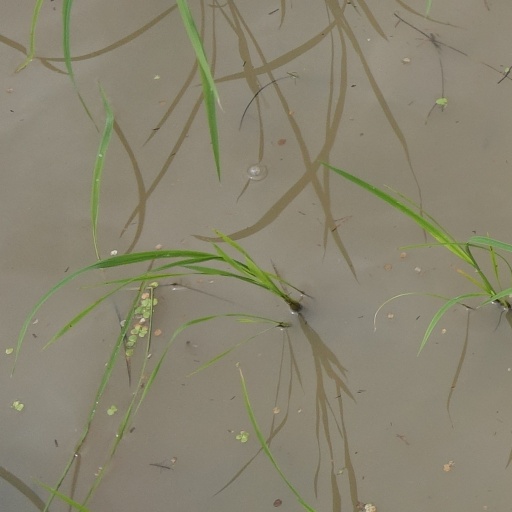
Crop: rice